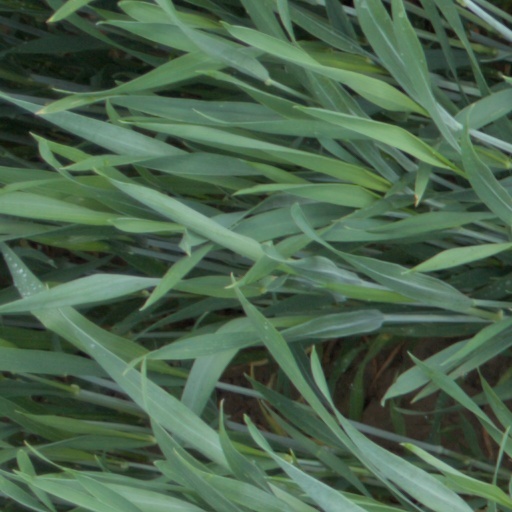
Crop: wheat